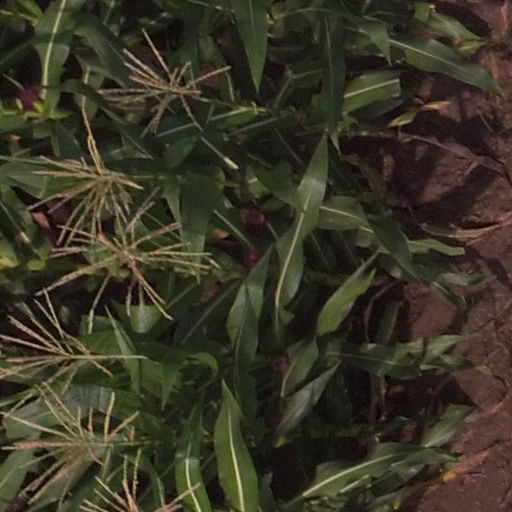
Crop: maize; corn